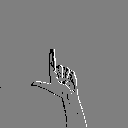
ASL letter: l